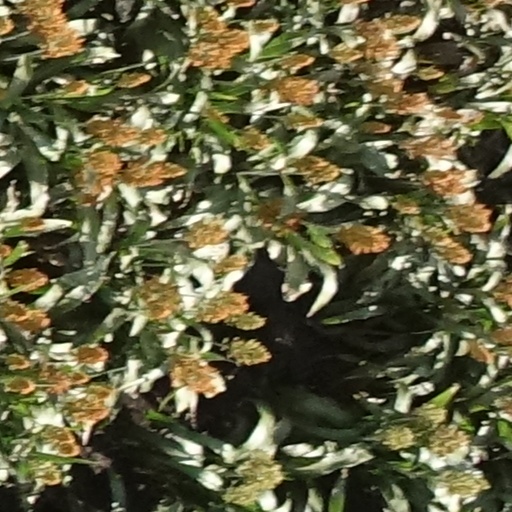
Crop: sorghum